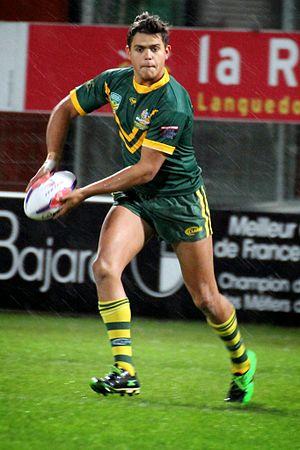
Latrell Mitchell, né le 18 juin 1997 à Taree, est un joueur de rugby à XIII australien évoluant au poste d'ailier, de centre ou d'arrière. Il fait ses débuts en National Rugby League avec les Roosters de Sydney lors de la saison 2016 devenant rapidement titulaire et l'un des meilleurs marqueurs d'essais de son équipe. Sa grande tante est Evonne Goolagong. Il a changé de nom de famille durant son enfance.
L'équipe d'Australie de rugby à XIII, surnommée les 'Kangaroos', est l'équipe qui représente l'Australie dans les principales compétitions internationales de rugby à XIII. Elle est considérée comme la meilleure sélection nationale au monde de par son palmarès et la qualité de son championnat national la National Rugby League. Elle évolue essentiellement au Suncorp Stadium de Brisbane et à l'ANZ Stadium de Sydney, et plus rarement à Melbourne.